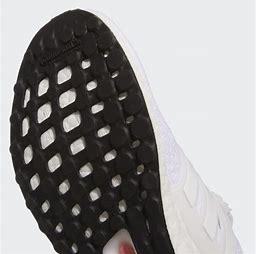
Brand: Adidas
Model: Ultraboost 5 DNA